Romansh language

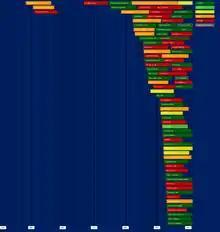
Synopsis on Romansh authors, by birth and idiom (including Rumantsch Grischun)

The status of Romansh differs widely within this traditional area. Whereas in some areas Romansh is used by virtually the entire population, in others the only speakers are people who have moved there from elsewhere. Overall, Romansh dominates in most of the Surselva and the Lower Engadine as well as parts of the Surses, whereas German is the dominant daily language in most other areas, though Romansh is often still used and transmitted in a limited manner regardless.